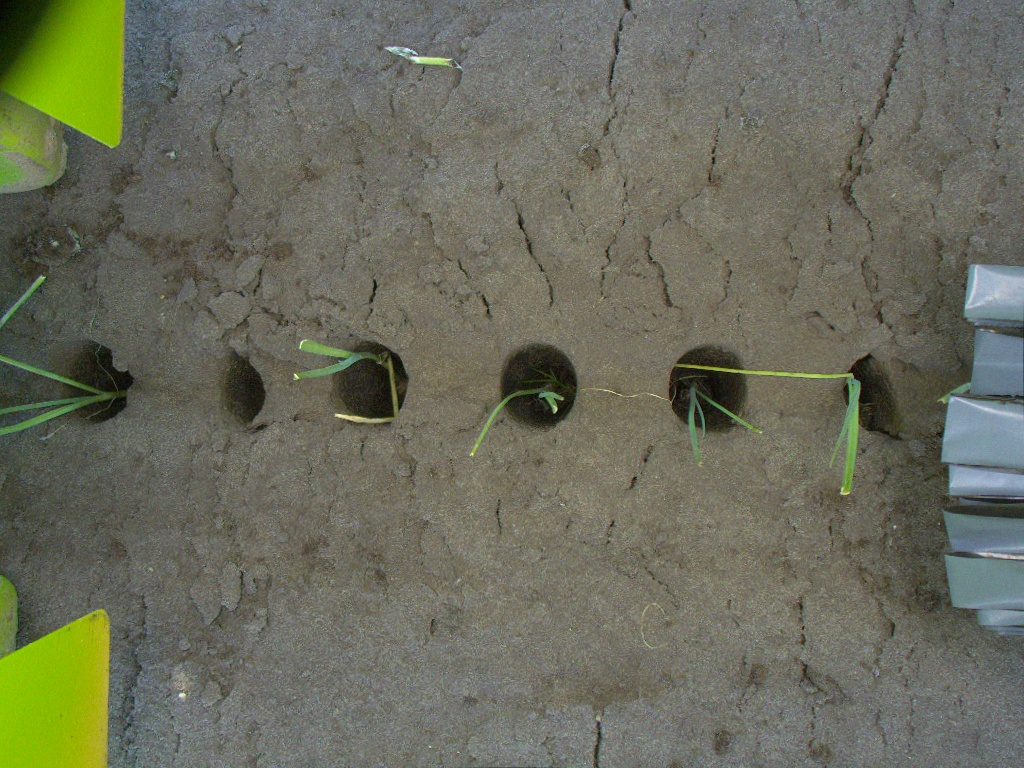
Crop: leek
Objects: stem_leek, stem_leek, stem_leek, stem_leek, stem_leek, stem_leek, leek, leek, leek, leek, leek, leek